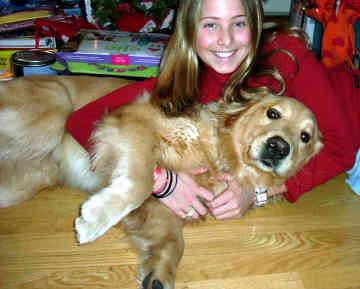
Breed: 5355-n000126-golden_retriever